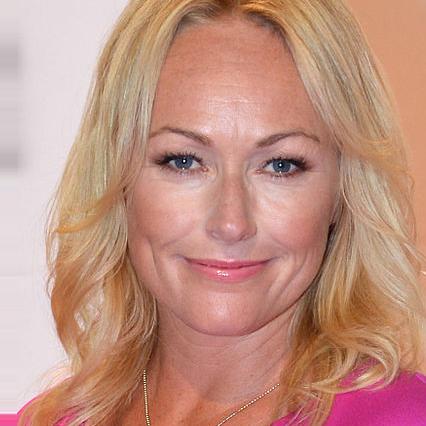
Age: 42